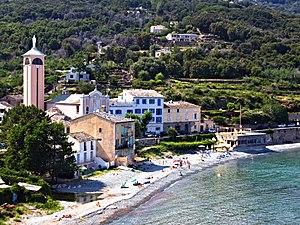
Le sanctuaire de Lavasina, Notre Dame des Grâces, se trouve au hameau de Lavasina - commune de Brando, sur un promontoire de l'anse de Lavasina au nord de Bastia. C'est devenu un haut-lieu spirituel, parfois appelé "le Lourdes de la Corse".
Brando est une commune française située dans la circonscription départementale de la Haute-Corse et le territoire de la collectivité de Corse. Elle appartient à l'ancienne piève de Brando dont elle était le chef-lieu, dans le Cap Corse.